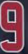
Number: 9